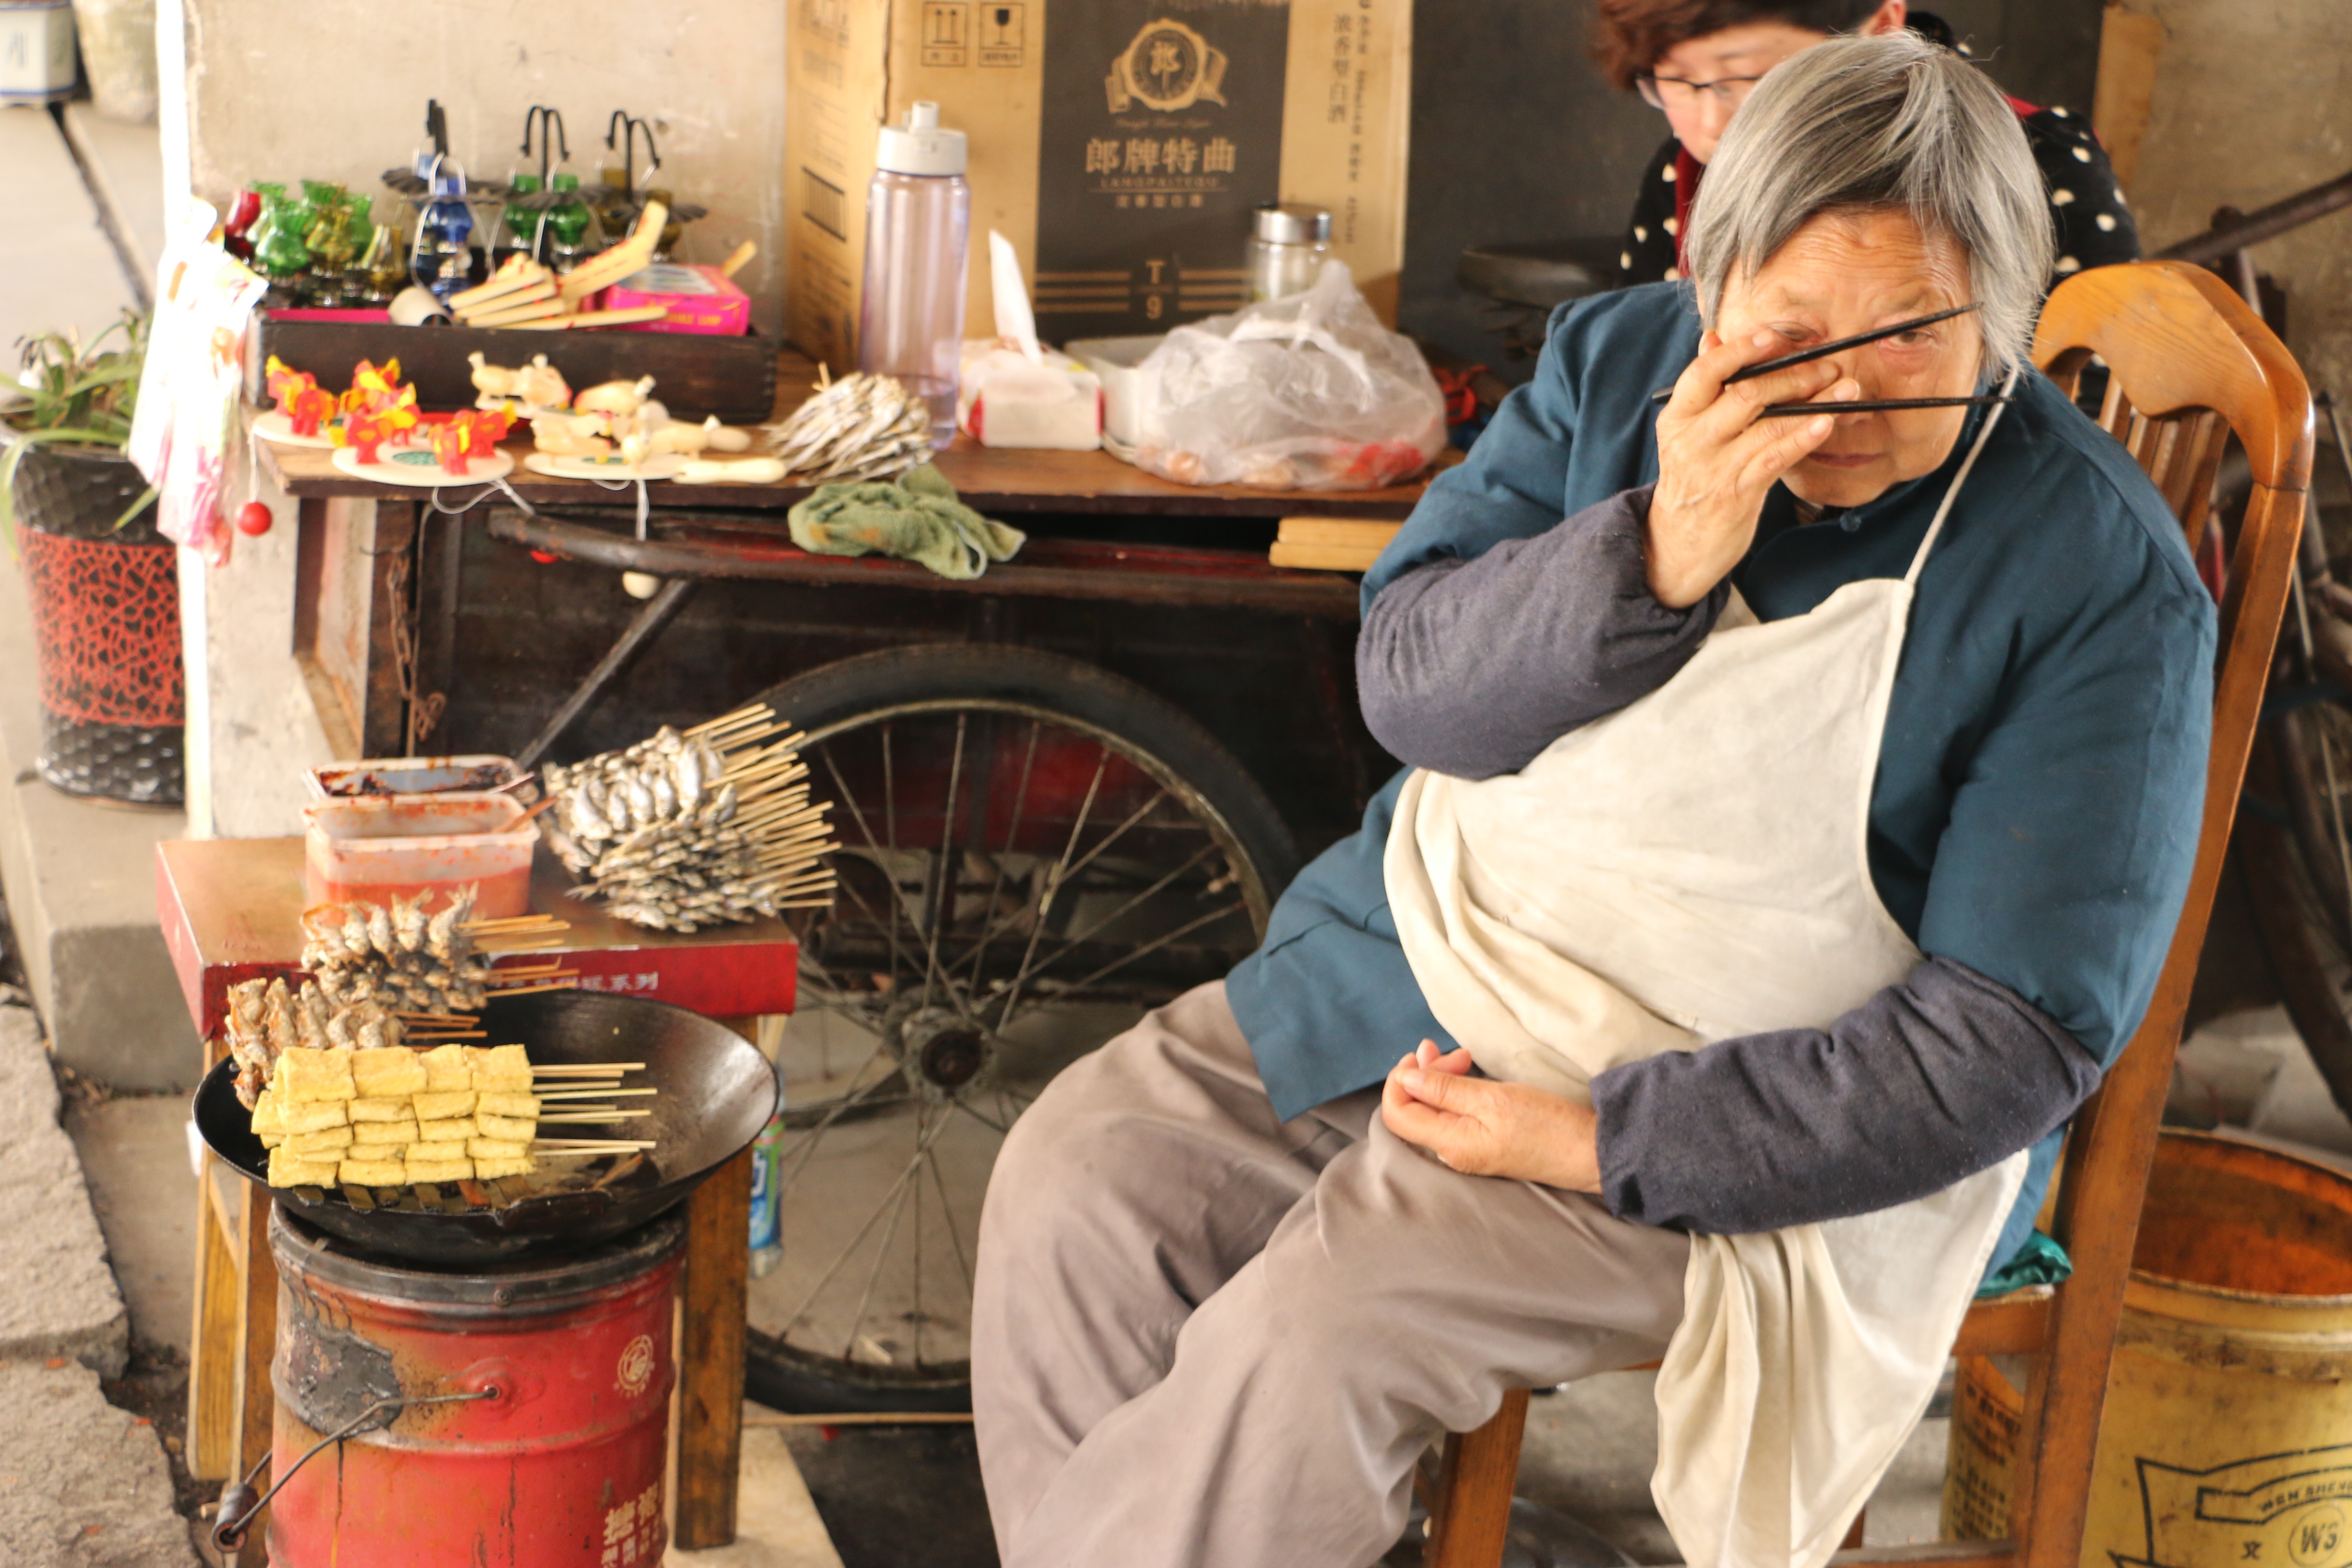
meal, vendor, park, market, grandmother, public space, expression, tradition, adult, flavor, people's republic of china, sense, women's, sell food, suigo city claims